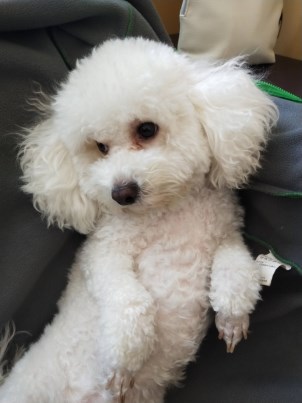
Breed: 3083-n000117-Bichon_Frise